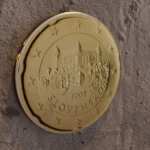
Coin value: 20cents
Country: sk
Edition: standard